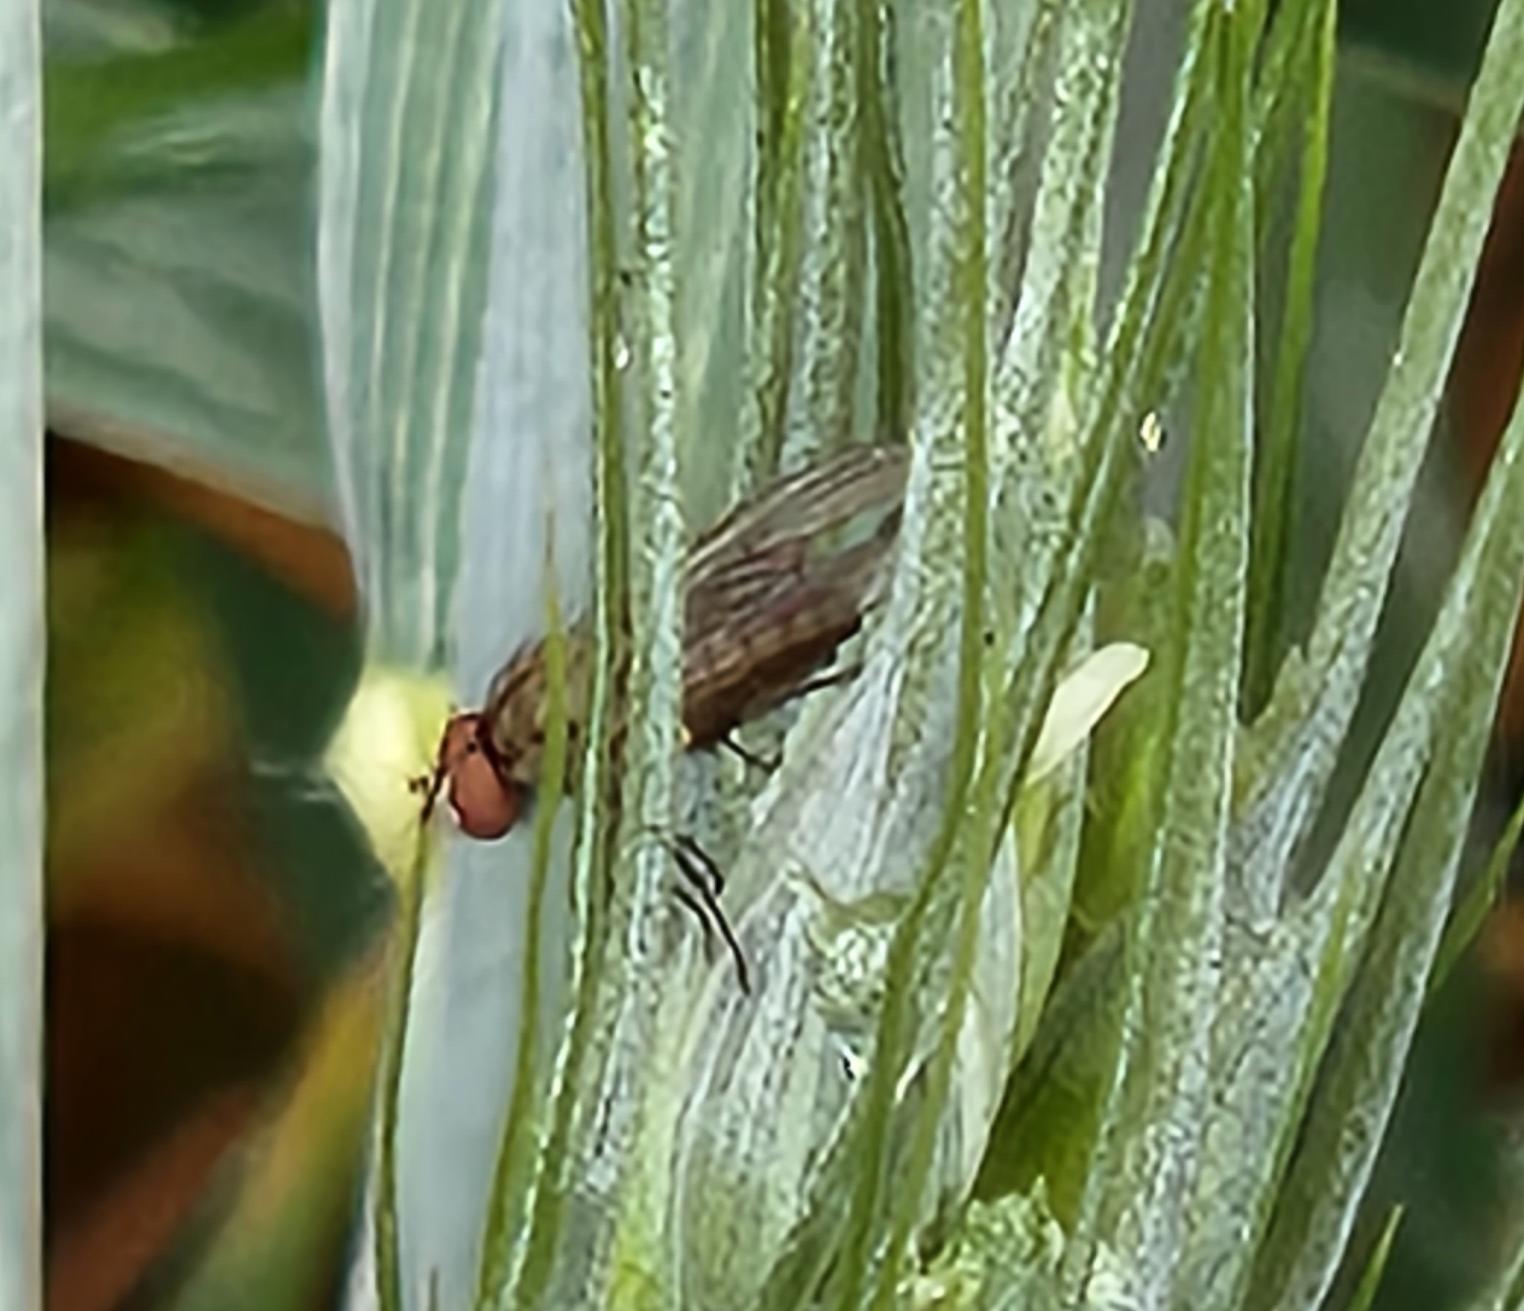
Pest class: predators